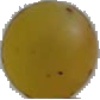
Label: Grape White 3